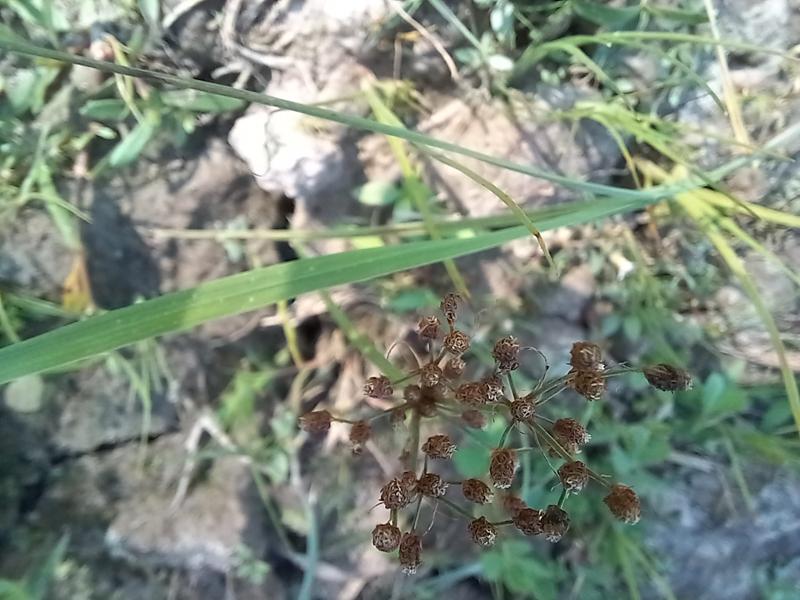
Weed species: Fimbristylis littoralis